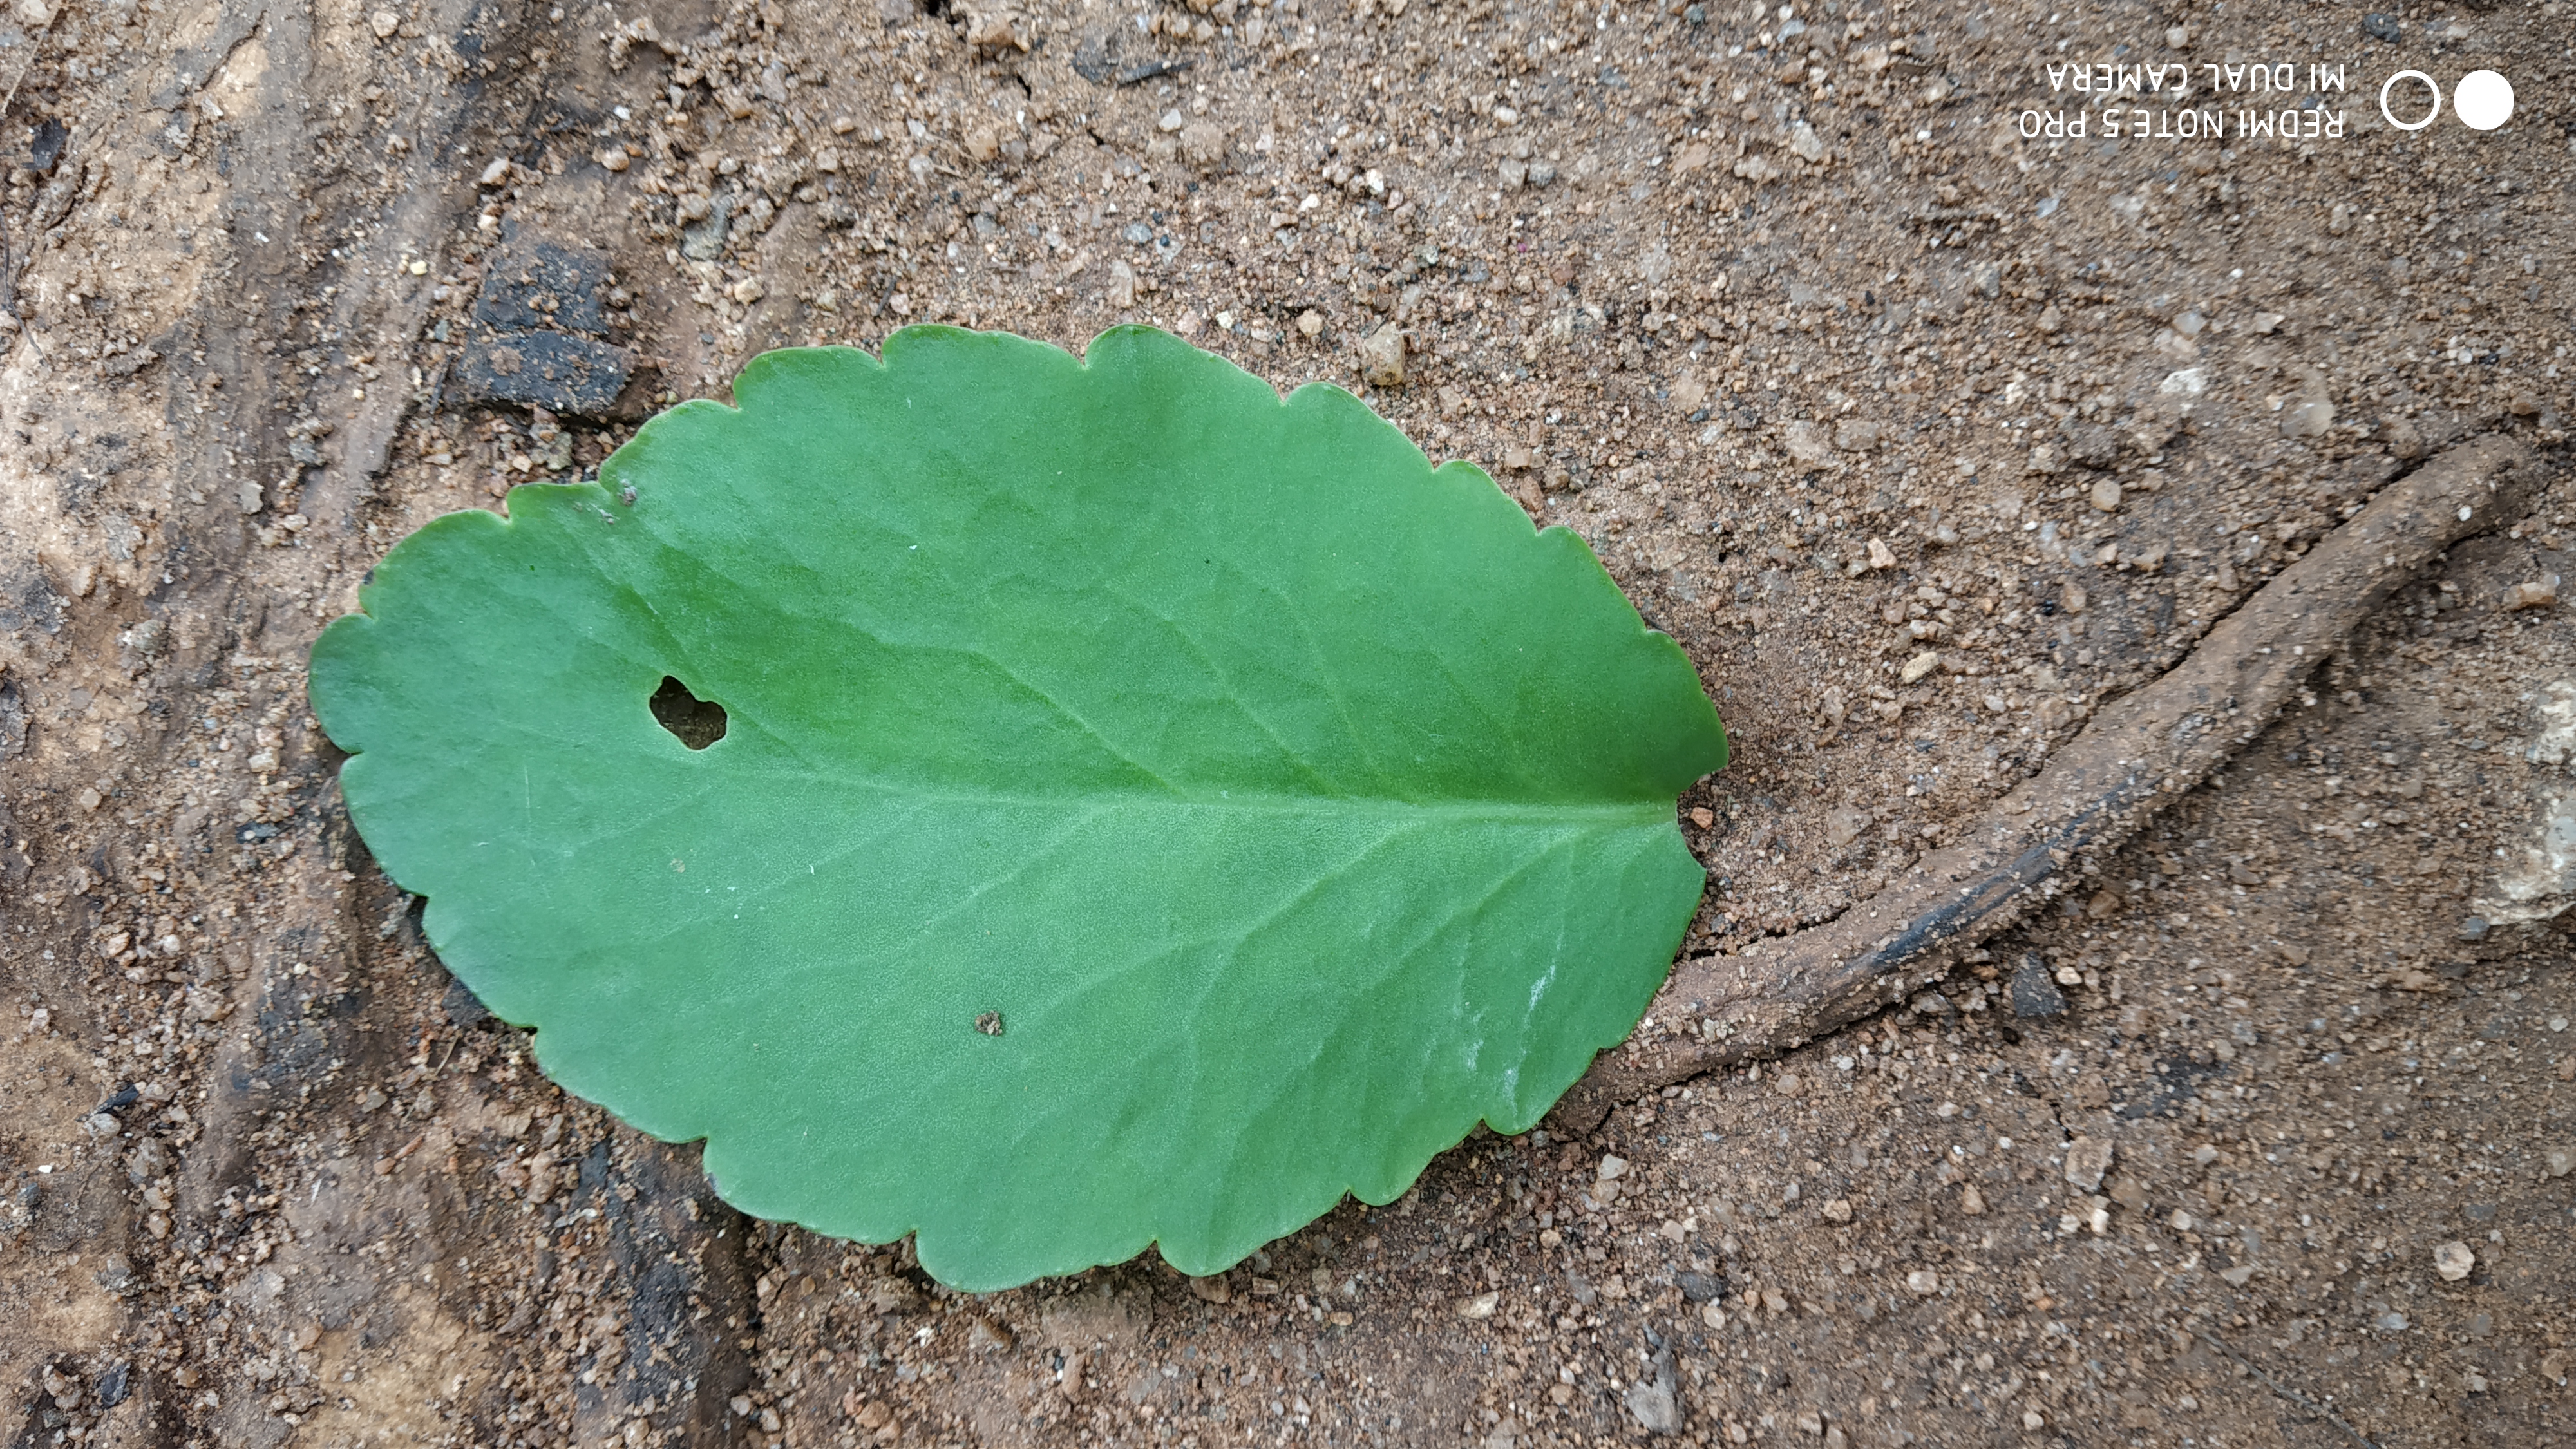
Plant: Spinach1